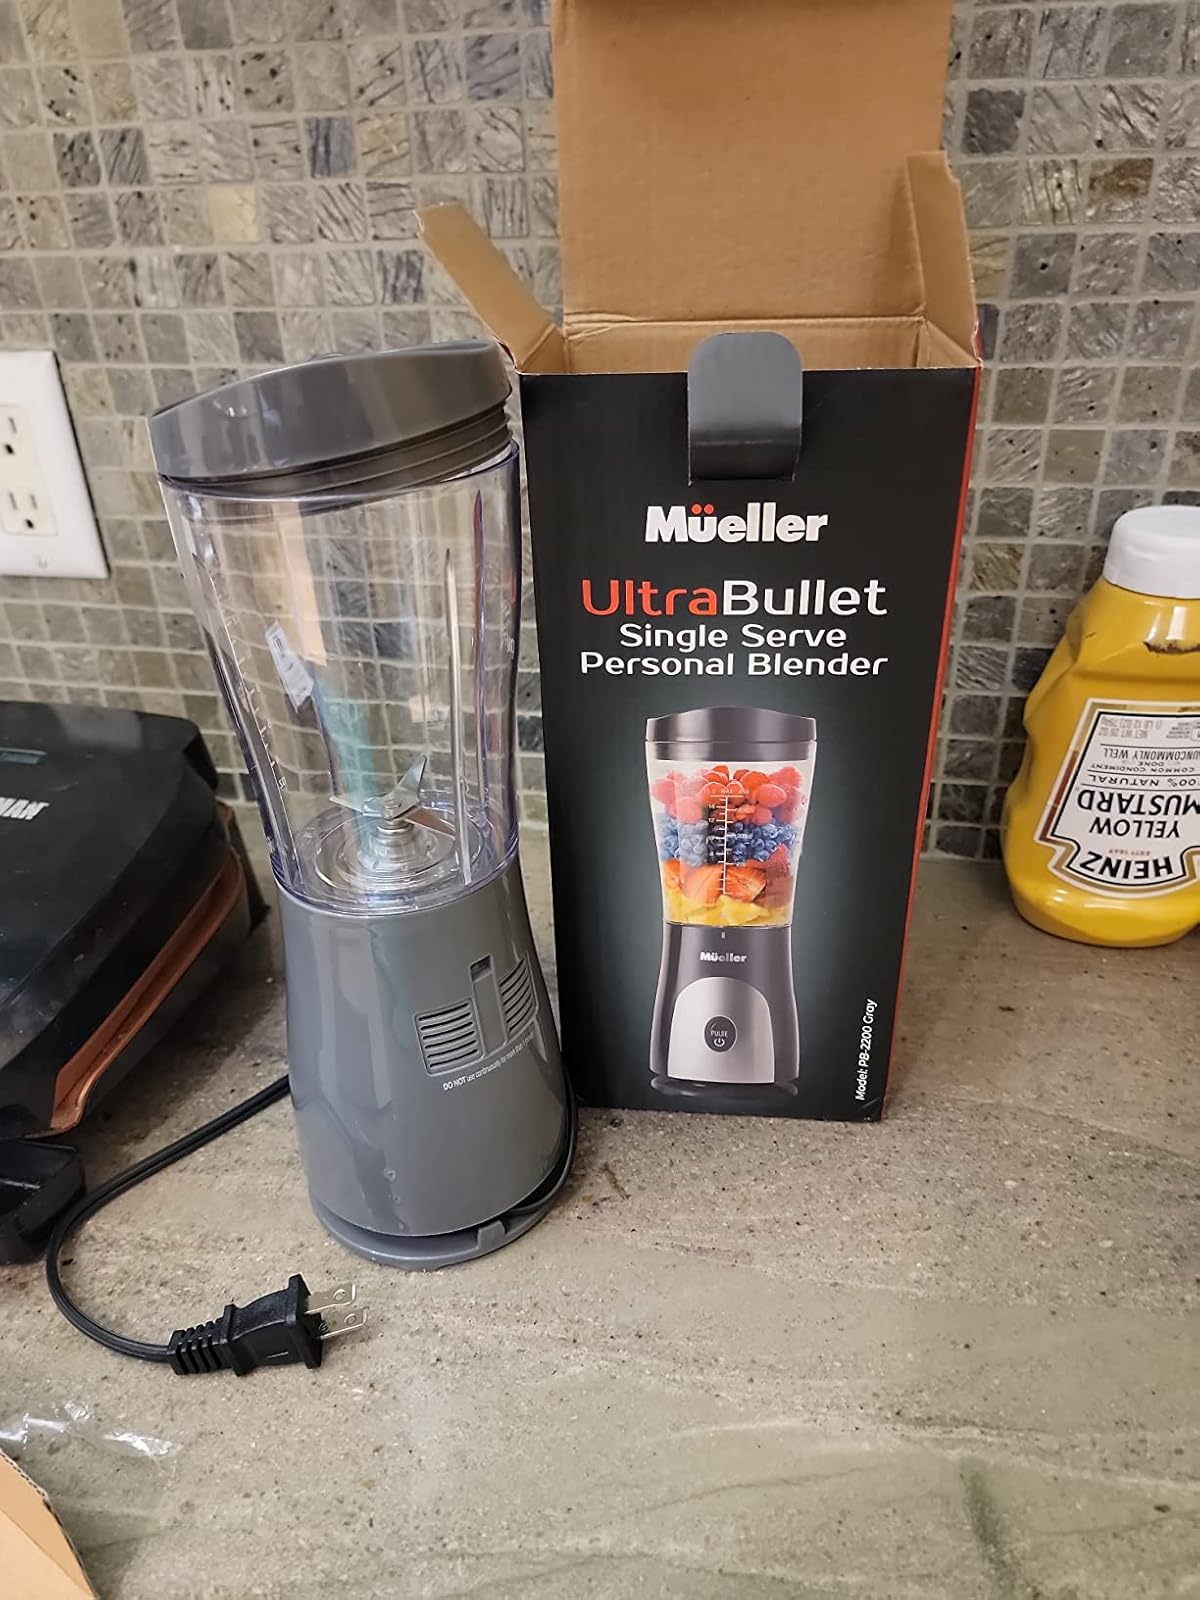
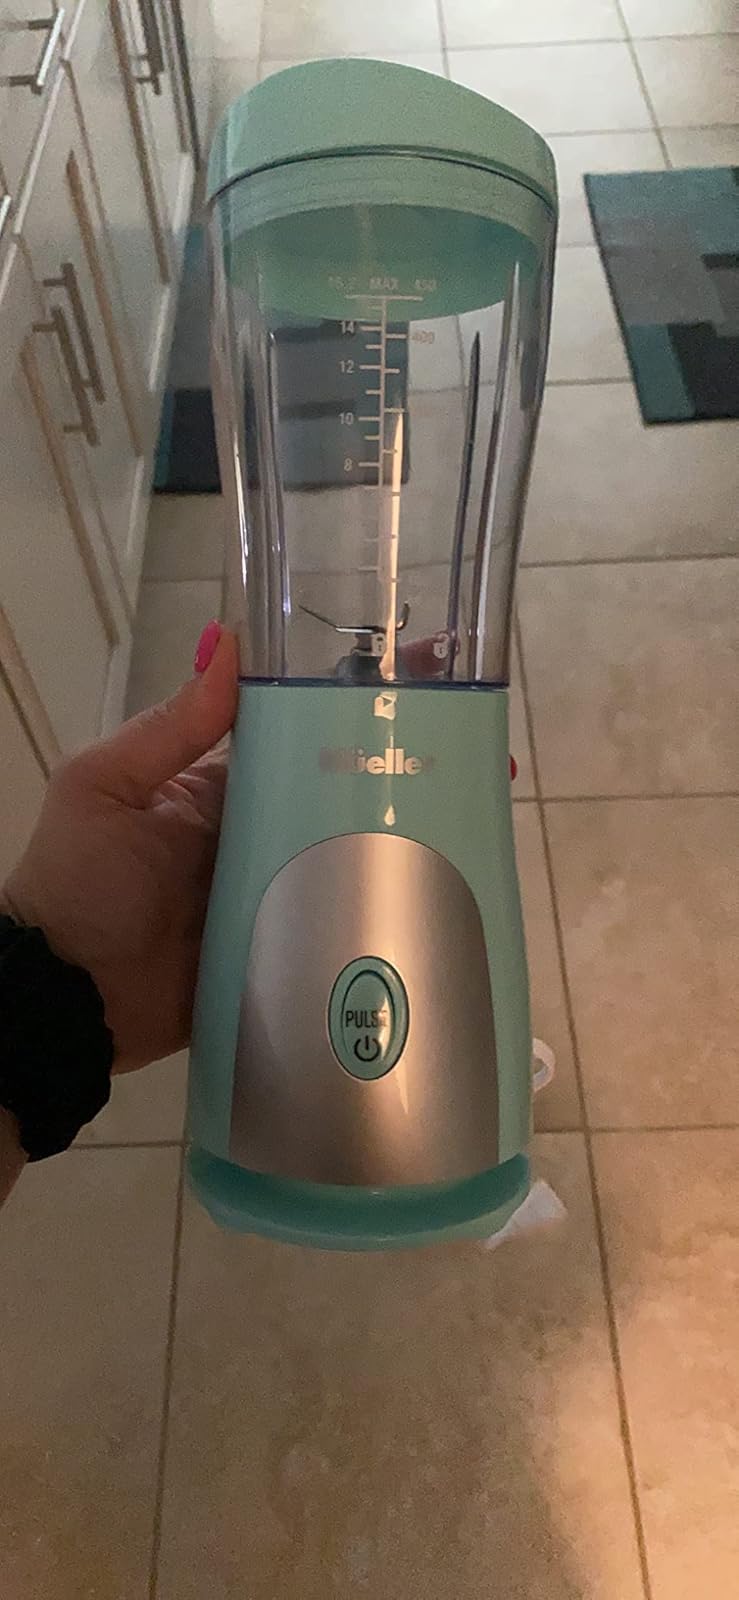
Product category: items_blender
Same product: no